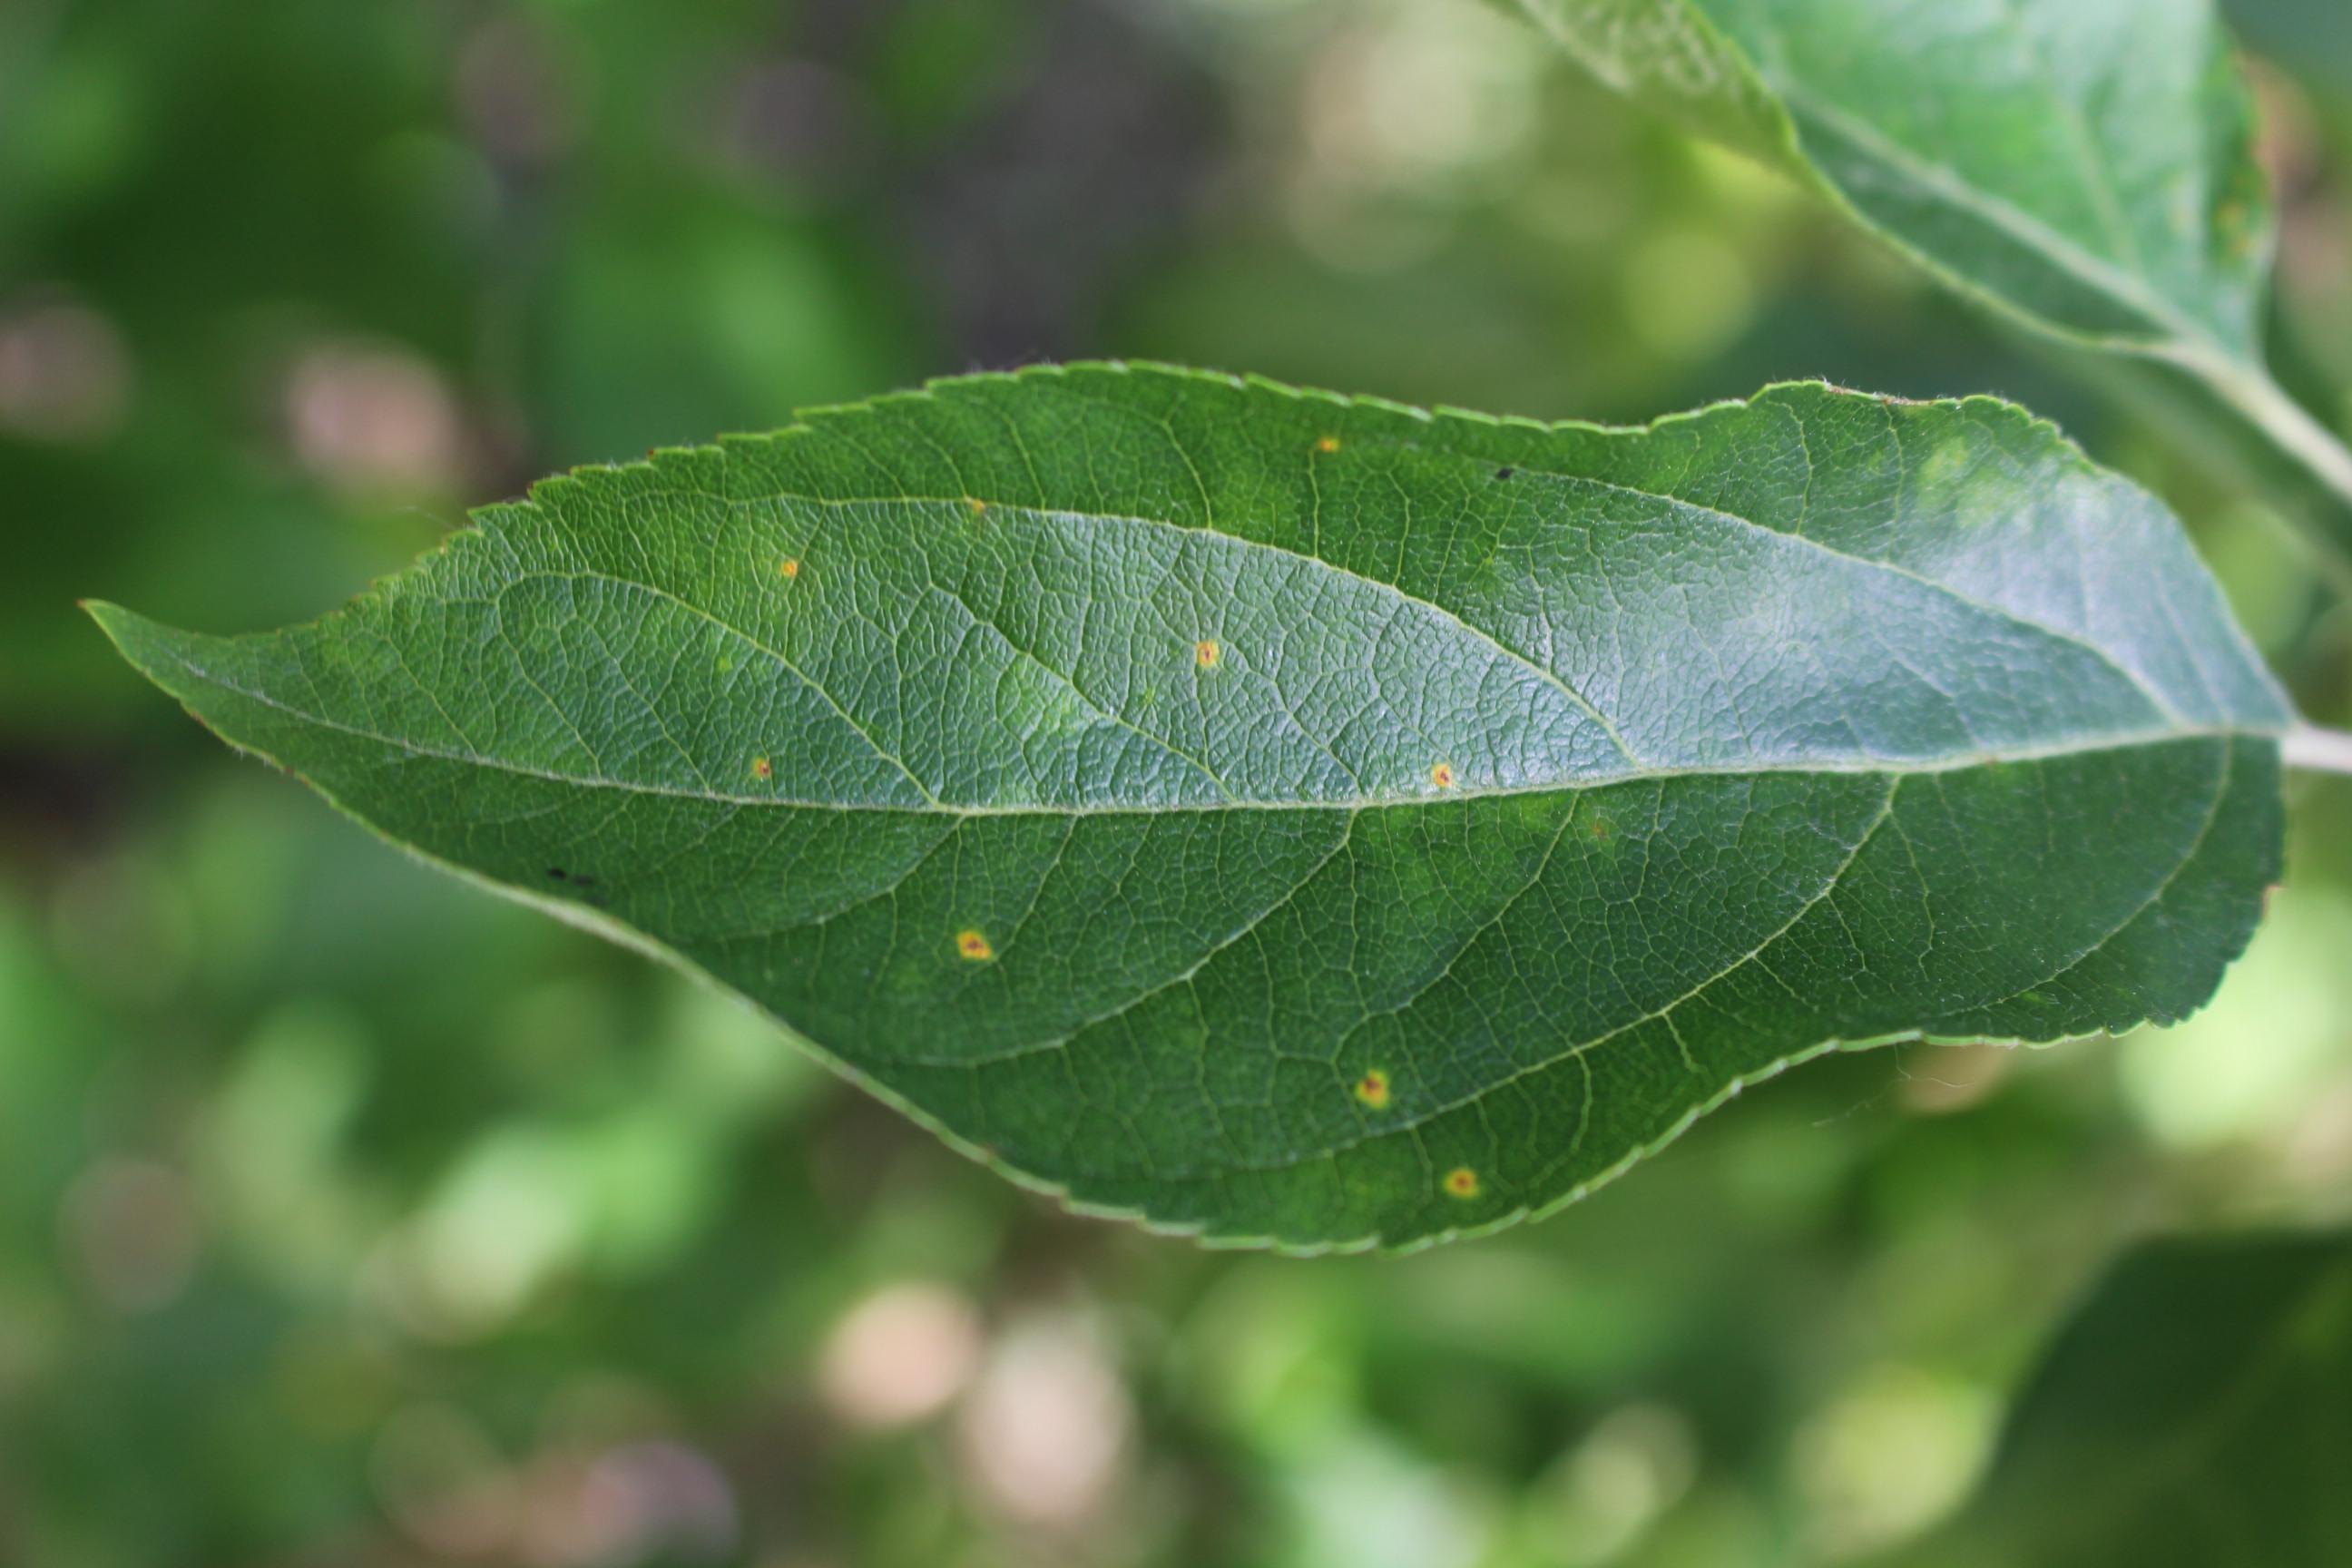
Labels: rust